Marcel Granollers

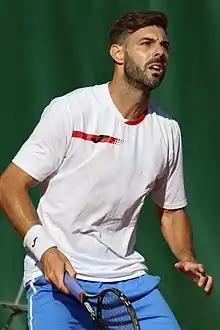
Granollers at the 2021 French Open

Marcel Granollers Pujol (born 12 April 1986) is a Spanish professional tennis player. He reached a career-high doubles ranking of world No. 1 on 6 May 2024, becoming the second Spanish man to achieve the feat (after Emilio Sánchez Vicario in 1989). He is a Grand Slam champion at the 2025 French Open with Horacio Zeballos. He also has a career-high singles ranking of No. 19 achieved on 23 July 2012.